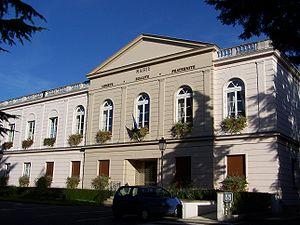
Saint-Nom-la-Bretèche est une commune française située dans le département des Yvelines en région Île-de-France.